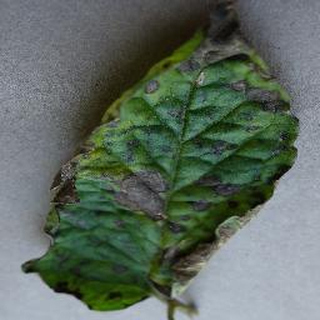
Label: tomato_early_blight